Ukrainian Catholic Eparchy of the Holy Family of London

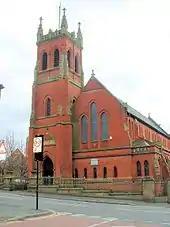
Church of SS Mary and James, Oldham, Greater Manchester

On 18 January 2013 the Exarchate was elevated in the rank of the Eparchy (full bishopric) by Pope Benedict XVI.